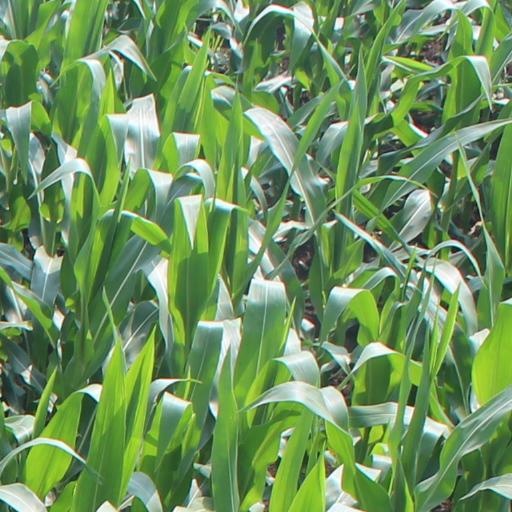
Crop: maize; corn